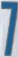
Number: 7